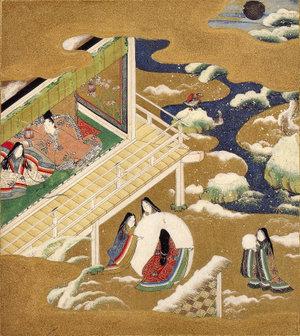
Tosa Mitsuoki, nom de prêtre: Shunkaken et Jōshō, nom de pinceau: Jōshō, né le 21 novembre 1617 – décédé le 14 novembre 1691, est un peintre japonais animalier et de fleurs.
Le Dit du Genji est une œuvre considérée comme majeure de la littérature japonaise du XIᵉ siècle, attribuée à Murasaki Shikibu. Comme avec la plupart des ouvrages de l'époque de Heian, le Dit du Genji a probablement été écrit principalement en caractères kana et non en caractères chinois, car il a été écrit par une femme pour un public féminin.
L'École Tosa de peinture japonaise fut fondée au XVe siècle. Elle était consacrée au Yamato-e, qui était un style de peinture spécialisé sur des sujets et des techniques trouvant leur origine dans l'art national japonais traditionnel, par opposition aux écoles influencées par l'art chinois. Les membres de la famille Tosa occupent le poste de chef de l’Edokoro, le Bureau de peinture, à la cour impériale de Kyoto. Cette charge, qui est héréditaire, permet aux Tosa de jouir d’un monopole artistique auprès de la classe aristocratique en place et de la classe guerrière montante. Elle fait de cette École, selon Marie Mathelin, « la plus puissante école du Yamato-e ».
Arthur Waley est un sinologue et orientaliste britannique, traducteur de chinois mais aussi de japonais, historien, poète et auteur d'anthologies. Reconnu par Ezra Pound et très proche du Bloomsbury Group, il a reçu de nombreux prix littéraires et distinctions honorifiques, dont la dignité de commandeur de l'ordre de l'Empire britannique et l'Ordre des compagnons d'honneur.